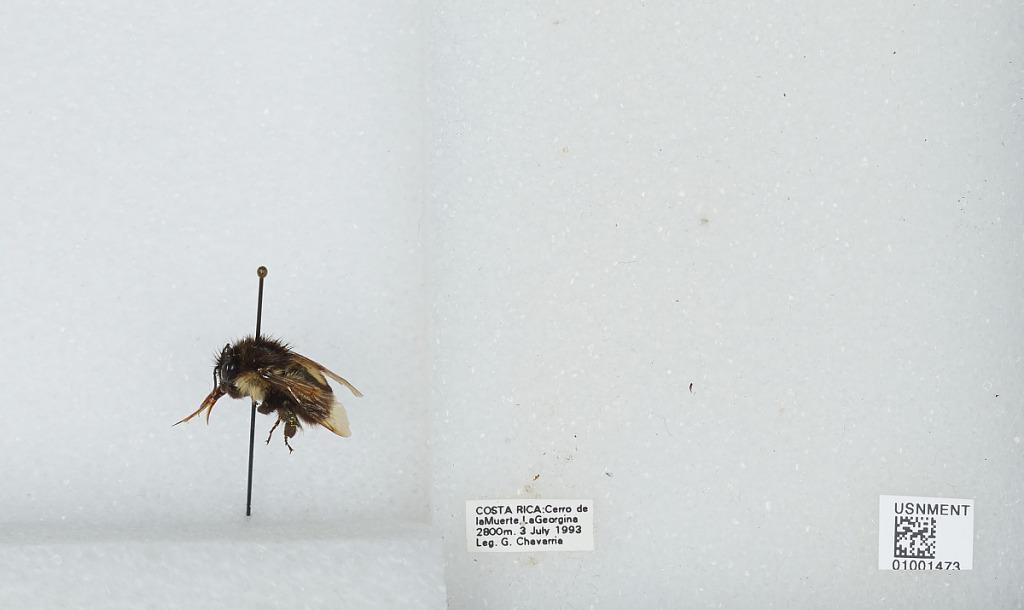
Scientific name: Bombus (Pyrobombus) ephippiatus (Say)
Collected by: G. Chavarria
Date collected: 1993-7-3
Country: Costa Rica
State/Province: San Jose
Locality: Cerro de la Muerte, La Georgina
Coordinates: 9.5583, -83.7239